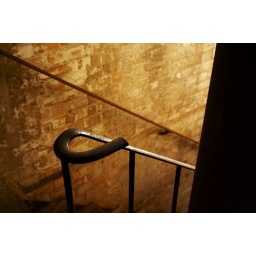
Stairs in the water tower at Severalls.